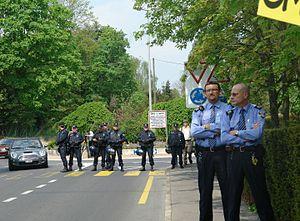
Manifestation le jour anniversaire de Tchernobyl près de l'OMS à Genève.